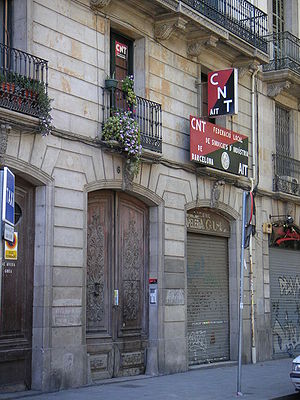
Confederación Nacional del Trabajo
CNTs kontor i Barcelona.
"Confederación Nacional del Trabajo eller CNT, blev grundlagt 1. november 1910, i det spanske Palace Of Fine Arts. Det var den største anarko-syndikalistiske arbejderbevægelse dengang. Den mente, at ved hjælp af strejker og aktioner skulle der gennemføres ""libertær kommunisme"". Confederación nacional del trabajo er en forening af Spaniens konføderation af idelogisk uafhængige fagforeninger. Dvs. at det er en organisation som baserer sig på anarkismens principper. Den har spillet en væsentlig rolle i Spaniens sociale bevægelser relateret til anarkisme.